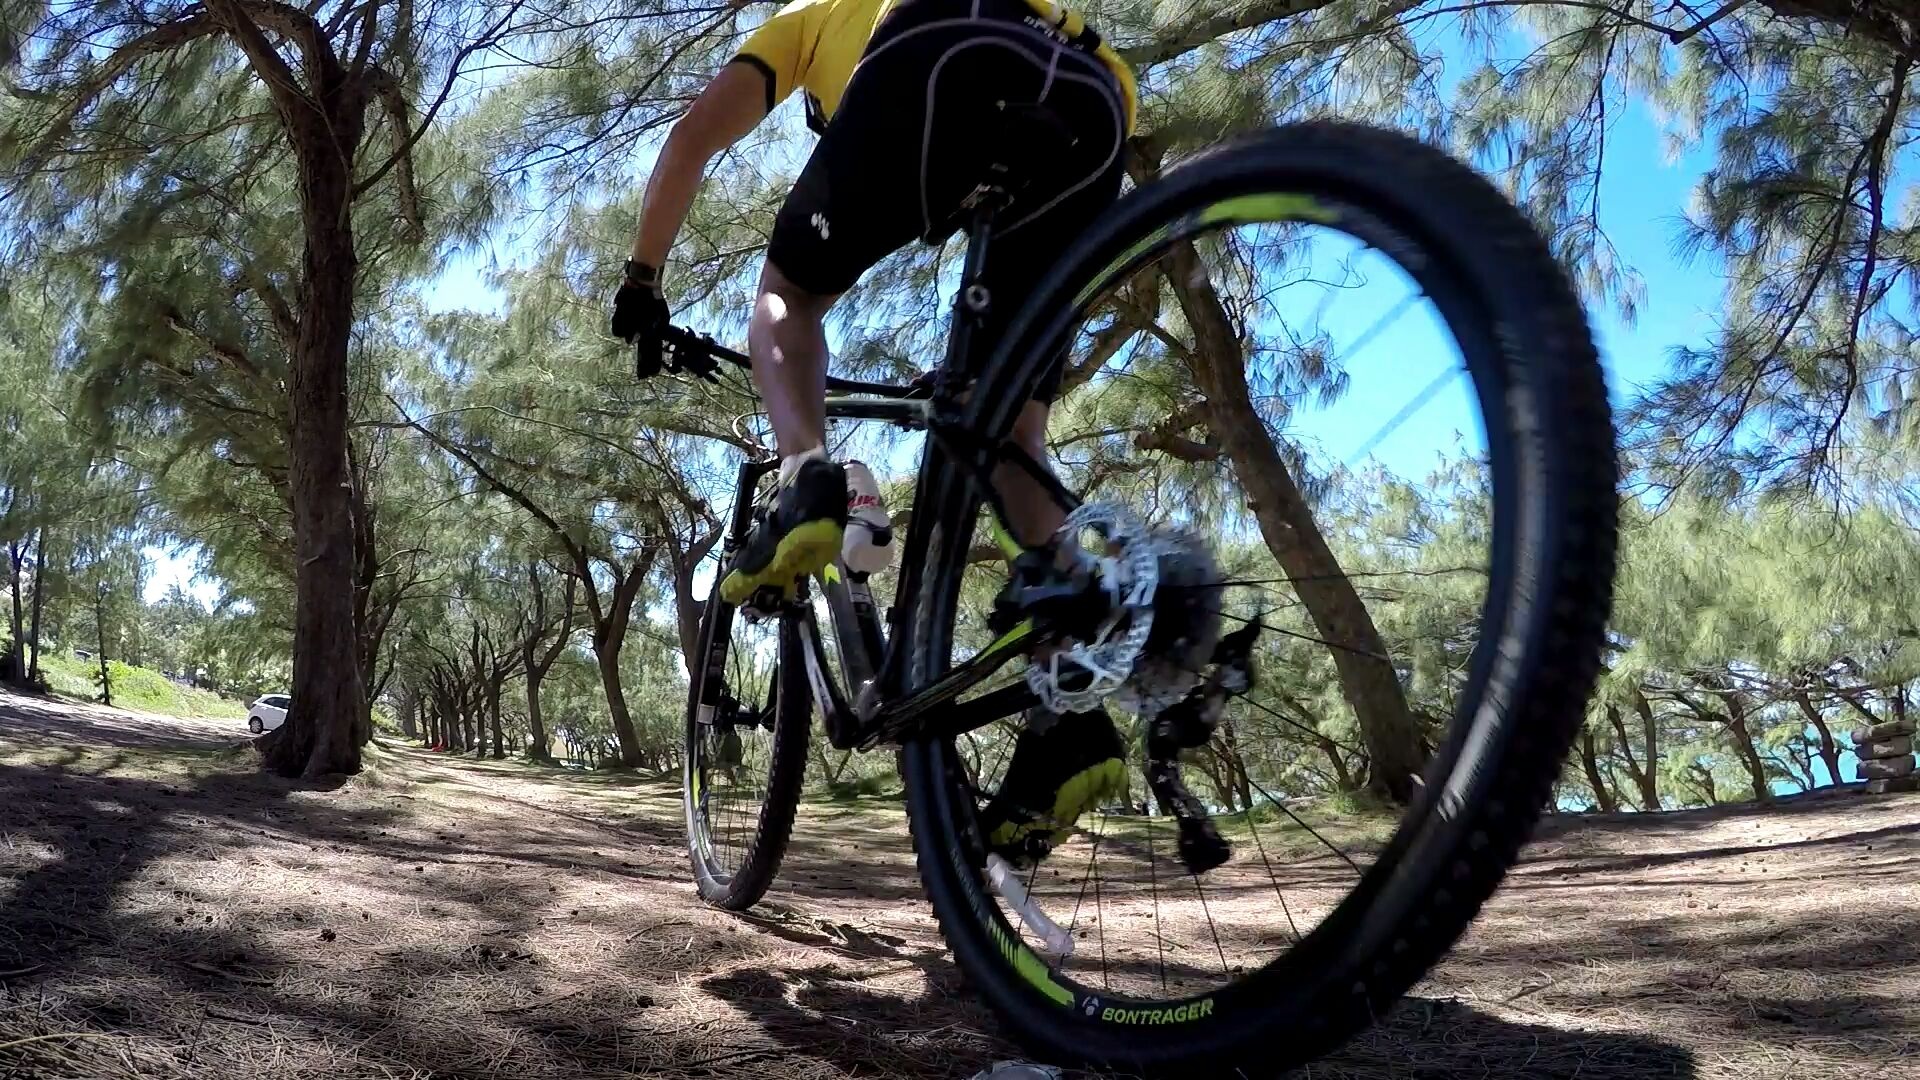
trail, wheel, adventure, bicycle, bike, vehicle, extreme sport, sports equipment, mountain bike, cycling, sports, freeride, mountain biking, road cycling, cycle sport, cyclo cross bicycle, cyclo cross, bicycle racing, downhill mountain biking, bicycle motocross, bmx bike, freestyle bmx, road bicycle, racing bicycle, mountain bike racing